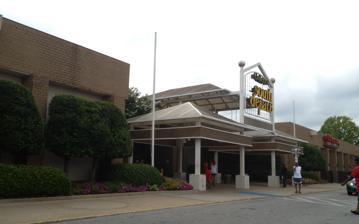
Building: Gallery at South DeKalb
Country: United States of America
Year built: 1968
Shopping mall in Georgia, United States The Gallery at South DeKalb Entrance to South DeKalb Mall, July 2012 Location Decatur, Georgia , United States Coordinates 33°42′31″N 84°16′27″W / 33.70861°N 84.27417°W / 33.70861; -84.27417 Opening date 1968 Developer Fickling and Walker Management Namdar Realty Group Owner Namdar Realty Group , Mason Asset Management No. of stores and services 100+ No. of anchor tenants 3 (0 open, 3 vacant) Total retail floor area 800,000 sq ft (74,000 m 2 ) No. of floors 1, former Macy’s had 3 floors! Former JCPenney’s had 2 floors Website galleryatsouthdekalb .com The Gallery at South DeKalb , formerly South DeKalb Mall , is a shopping mall owned by Thor Equities. The mall is located at the intersection of Candler Road and Interstate 20 in the Panthersville CDP of DeKalb County, Georgia . History The mall opened in 1968 with anchors Rich's and JCPenney . This mall also faced competition from the beginning with several other malls in DeKalb County, mainly Northlake Mall . The Rich's also had an automotive center similar to most Sears of the time. During the early 1970s, the mall sported signage and a logo with the words South DeKalb Mall rendered in bas-relief SFIntellivised font, similar to the lettering used in the opening credits of the then-famous Mary Tyler Moore television series, only in the mall's version, accompanied by a bas-relief asterisk placed tightly among the letters of the mall's name.  As of 2014, the mall's signage still pays homage to the original font. The modern signage is lighted. The former signage was dark brown and made of metal, and was not. JCPenney left the mall in 2001 as it relocated to Stonecrest. The space left behind by the anchor has been occupied by a furniture store called Amazing Rooms . The Chick-Fil-A closed at the end of January 2012. South DeKalb Mall became known recently as "The Gallery at South DeKalb" partly reflecting its new owners ideas to change the image of the mall. Currently the mall's anchor stores are Macy's (formerly Rich's), Amazing Rooms, and American Screen Works has built a 14-screen movie theater with stadium seating and an entertaining jazz lounge. The Mall is also home to a Piccadilly Cafeteria and a small office center behind the mall. The competition is still fierce for The Gallery at South DeKalb with the recent addition in 2001 of the long-awaited Mall at Stonecrest eight miles southeast in nearby Lithonia . On January 7, 2020, it was announced that Macy's would close, as part of a plan to close 125 stores nationwide. The store closed on March 17, 2020, leaving the mall with no anchor stores. References